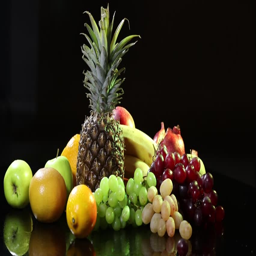
close up fruits in motion on a studio background